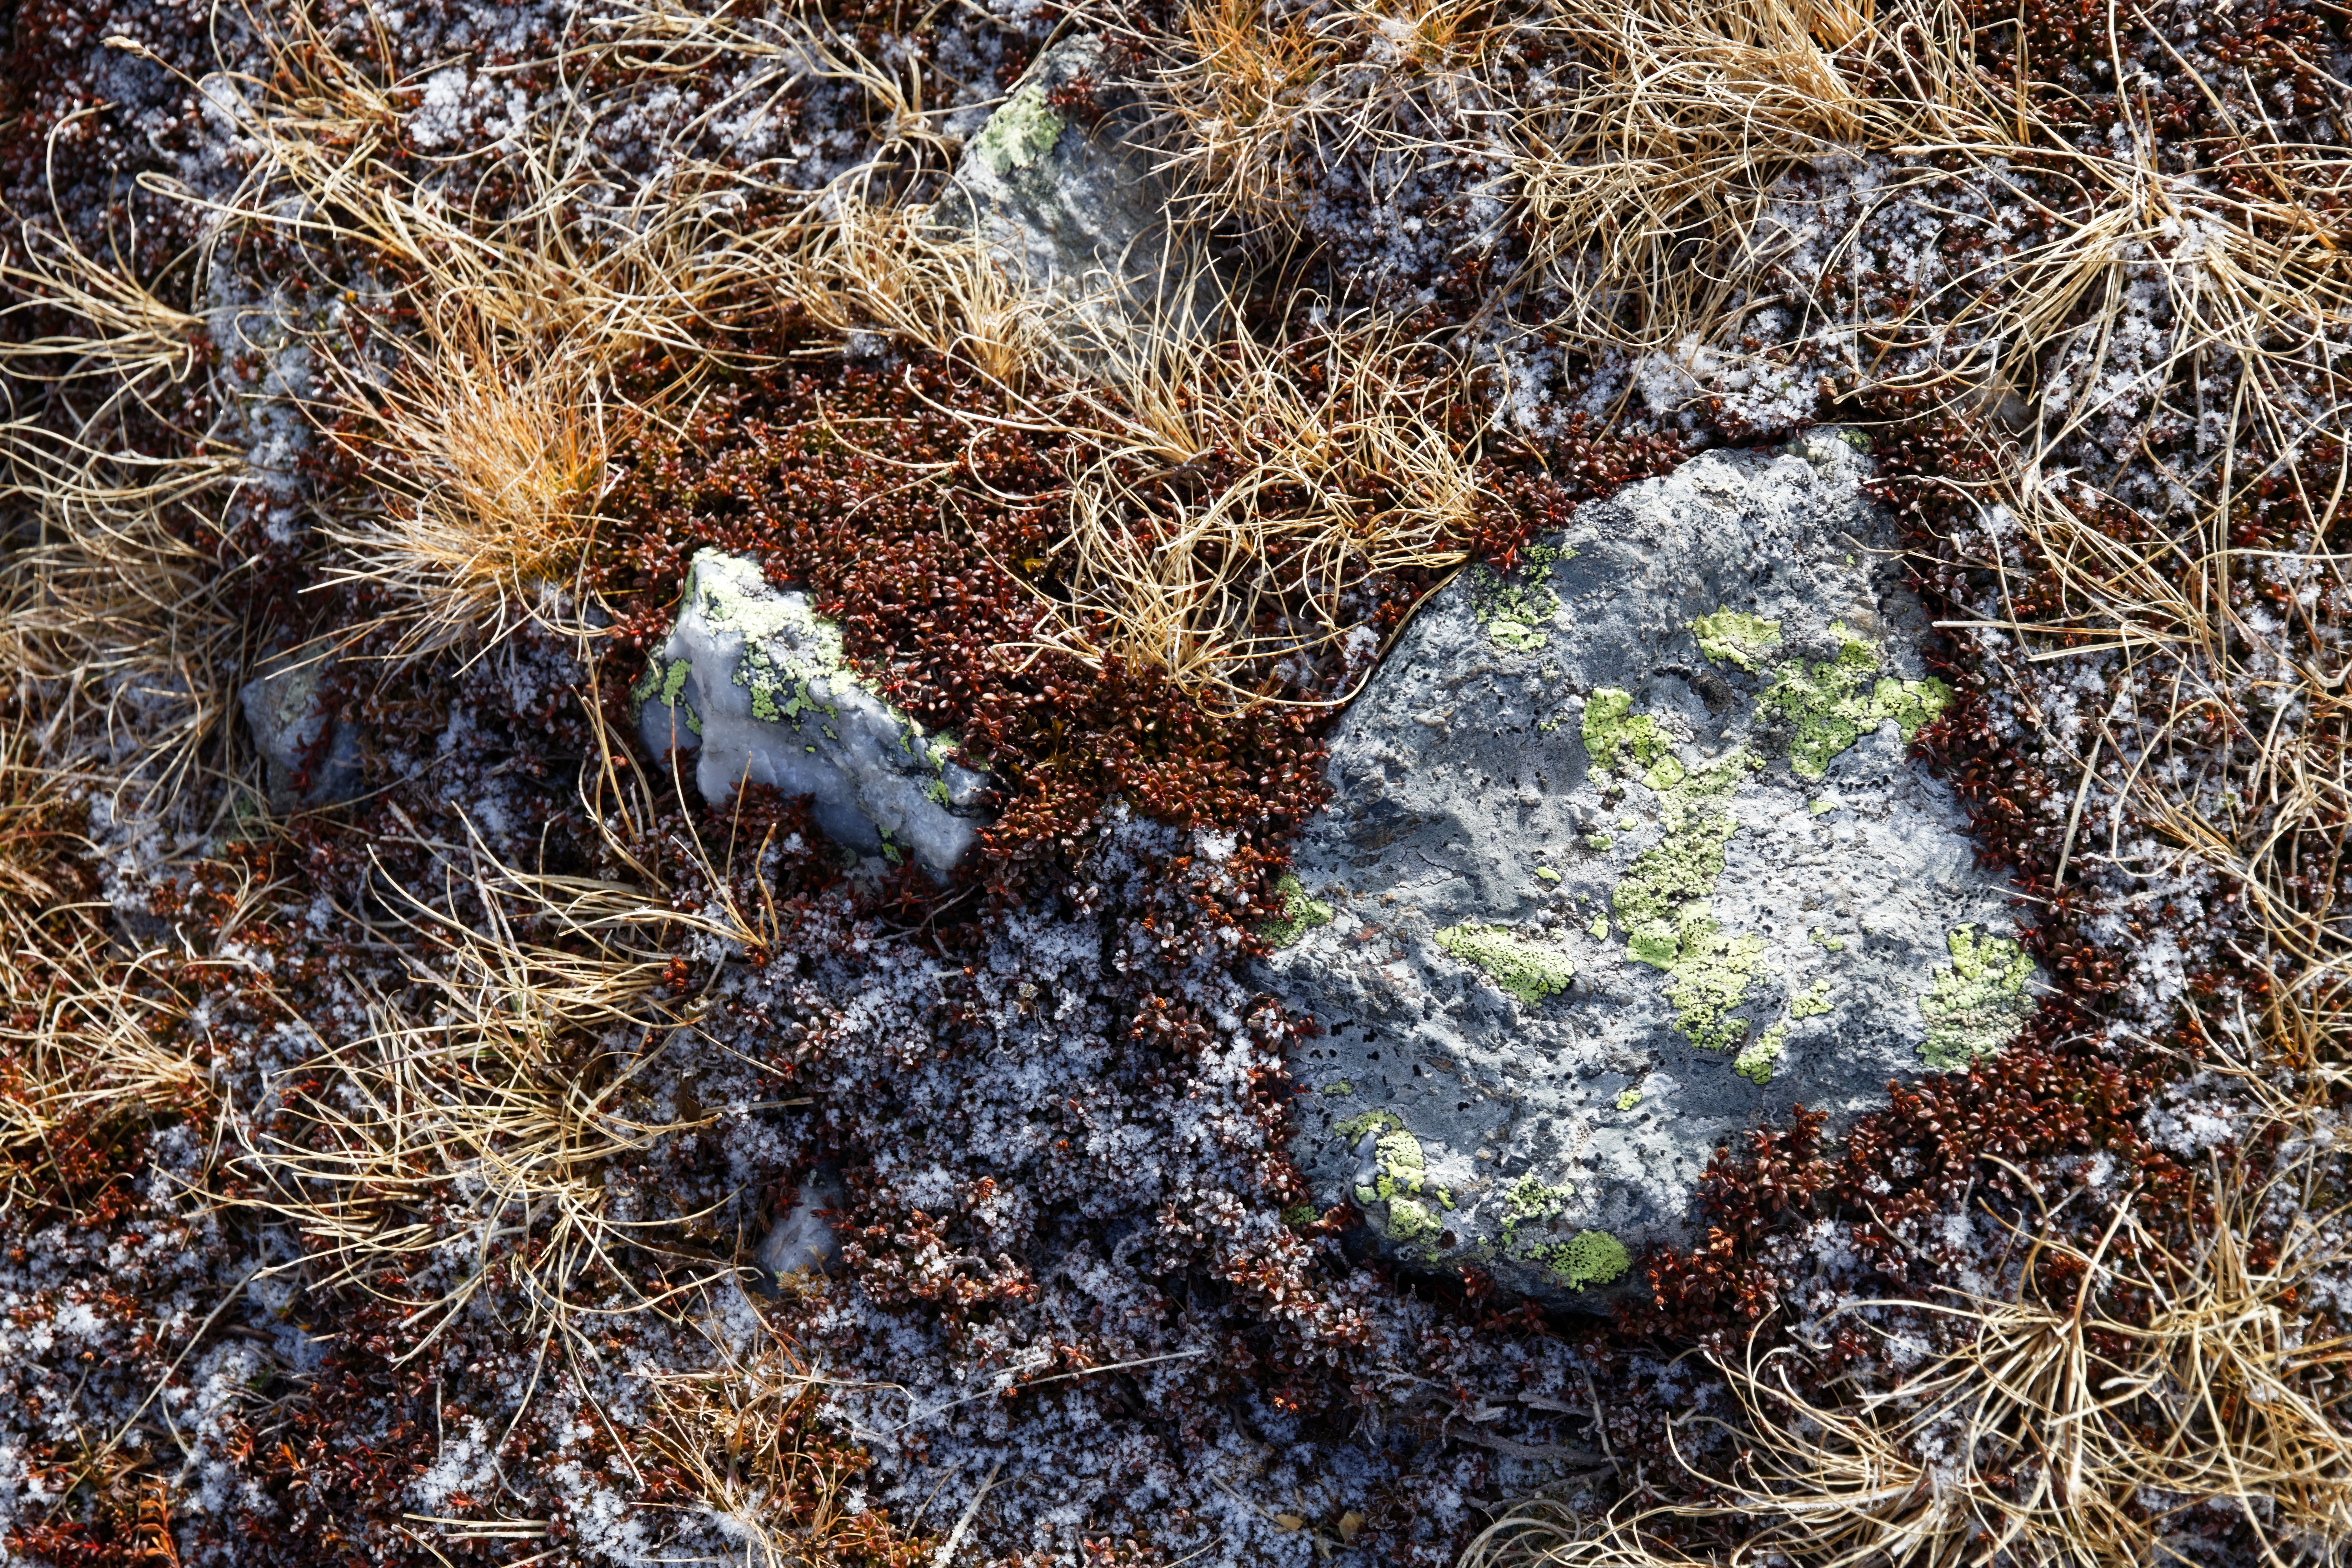
tree, nature, grass, rock, plant, leaf, flower, frost, stone, moss, ripe, wildlife, autumn, soil, frozen, flora, season, fauna, weave, tundra